Symmetry (geometry)

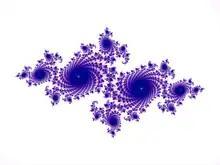
A Julia set has scale symmetry

Scale symmetry means that if an object is expanded or reduced in size, the new object has the same properties as the original. This self-similarity is seen in many natural structures such as cumulus clouds, lightning, ferns and coastlines, over a wide range of scales. It is generally not found in gravitationally bound structures, for example the shape of the legs of an elephant and a mouse (so-called allometric scaling). Similarly, if a soft wax candle were enlarged to the size of a tall tree, it would immediately collapse under its own weight.